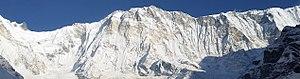
Ueli Steck est un alpiniste suisse, né le 4 octobre 1976 à Langnau im Emmental et mort le 30 avril 2017 au Népal sur les pentes du Nuptse. Il est connu pour ses ascensions notables dans les Alpes et en Himalaya et la médiatisation de ses records de vitesse, par exemple sur les faces nord de l'Eiger ou du Cervin.